Aurora

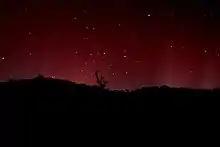
The Aboriginal Australians associated auroras (which are mainly low on the horizon and predominantly red) with fire.

Auroras change with time. Over the night they begin with glows and progress toward coronas, although they may not reach them. They tend to fade in the opposite order. Until about 1963, it was thought that these changes were due to the rotation of the Earth under a pattern fixed with respect to the Sun. Later, it was found by comparing all-sky films of auroras from different places (collected during the International Geophysical Year) that they often undergo global changes in a process called auroral substorm. They change in a few minutes from quiet arcs all along the auroral oval to active displays along the dark side and after 1–3 hours they gradually change back. Changes in auroras over time are commonly visualized using keograms.